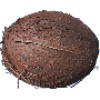
Label: Cocos 1